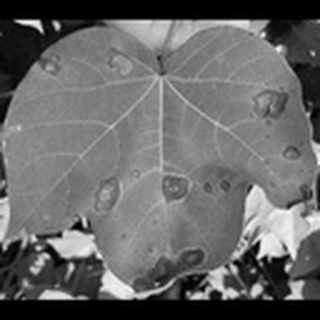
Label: cotton_target_spot